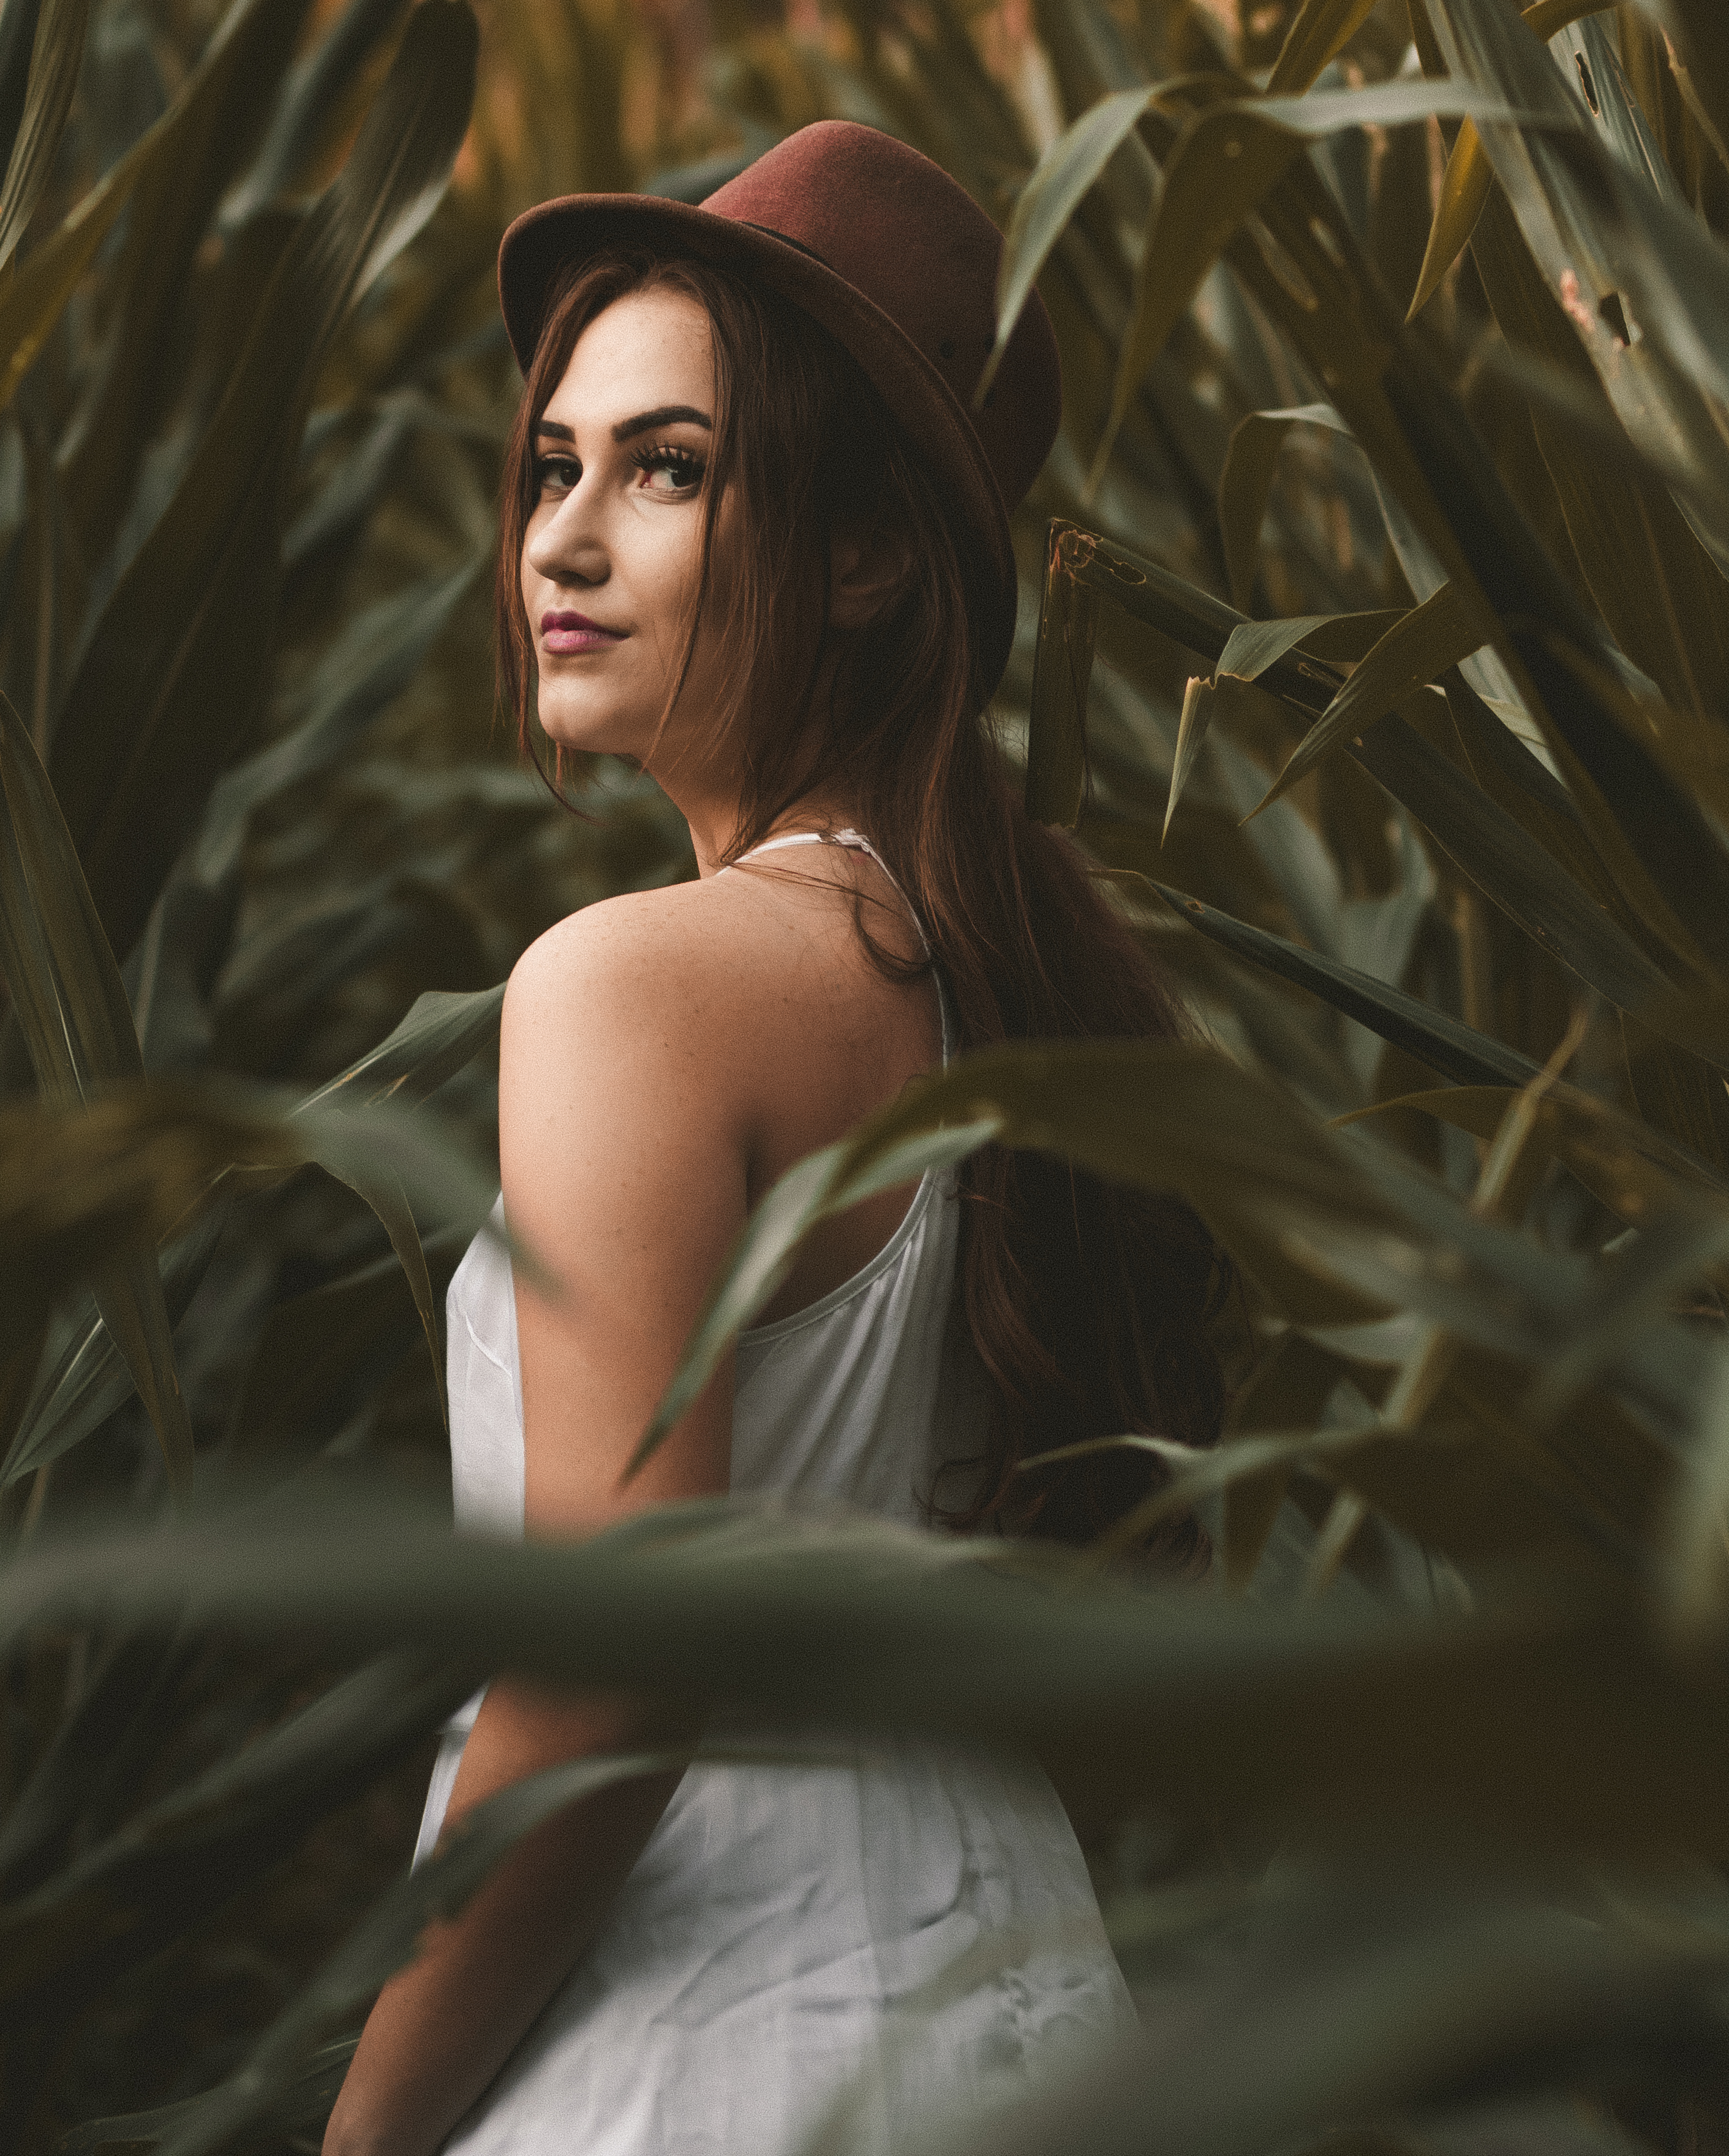
person, girl, woman, photography, female, portrait, model, spring, hat, fashion, clothing, lady, long hair, dress, eye, photograph, beauty, image, photo shoot, brown hair, portrait photography, art model